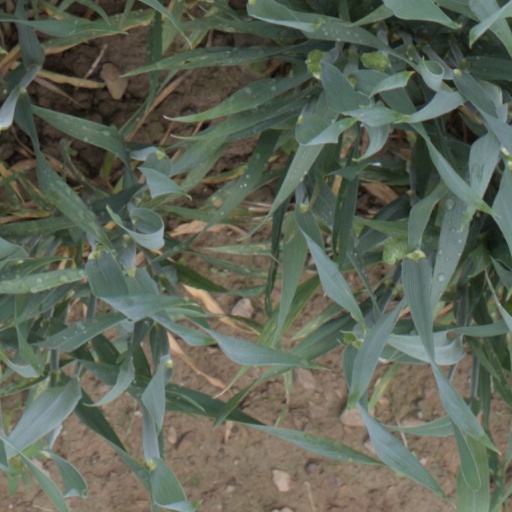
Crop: wheat